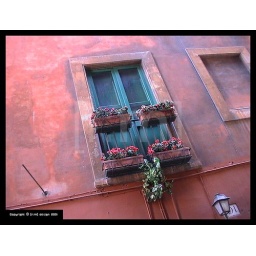
I loved the vibrant colours being given off by this window box setting somewhere in the twisting alley-ways of venice.